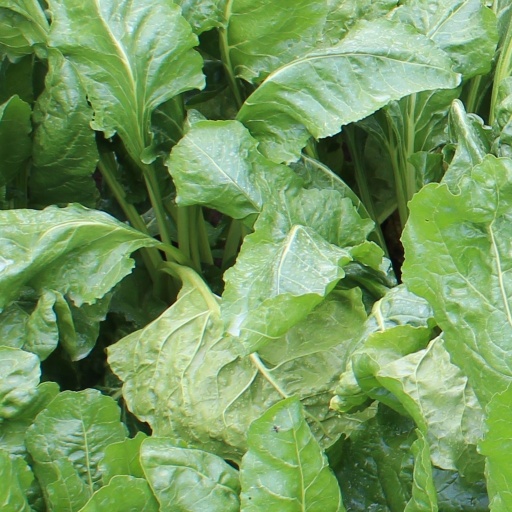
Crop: sugar beet